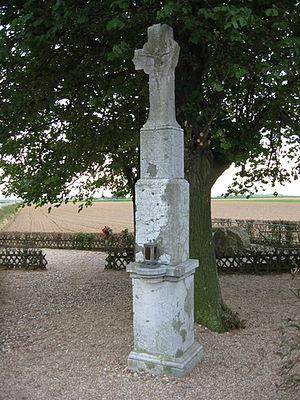
La Bataille de Linnich aussi appelée Bataille de la Saint-Hubert a eu lieu le 3 novembre 1444, jour de la Saint-Hubert, près de la ville de Linnich dans l'arrondissement de Düren.